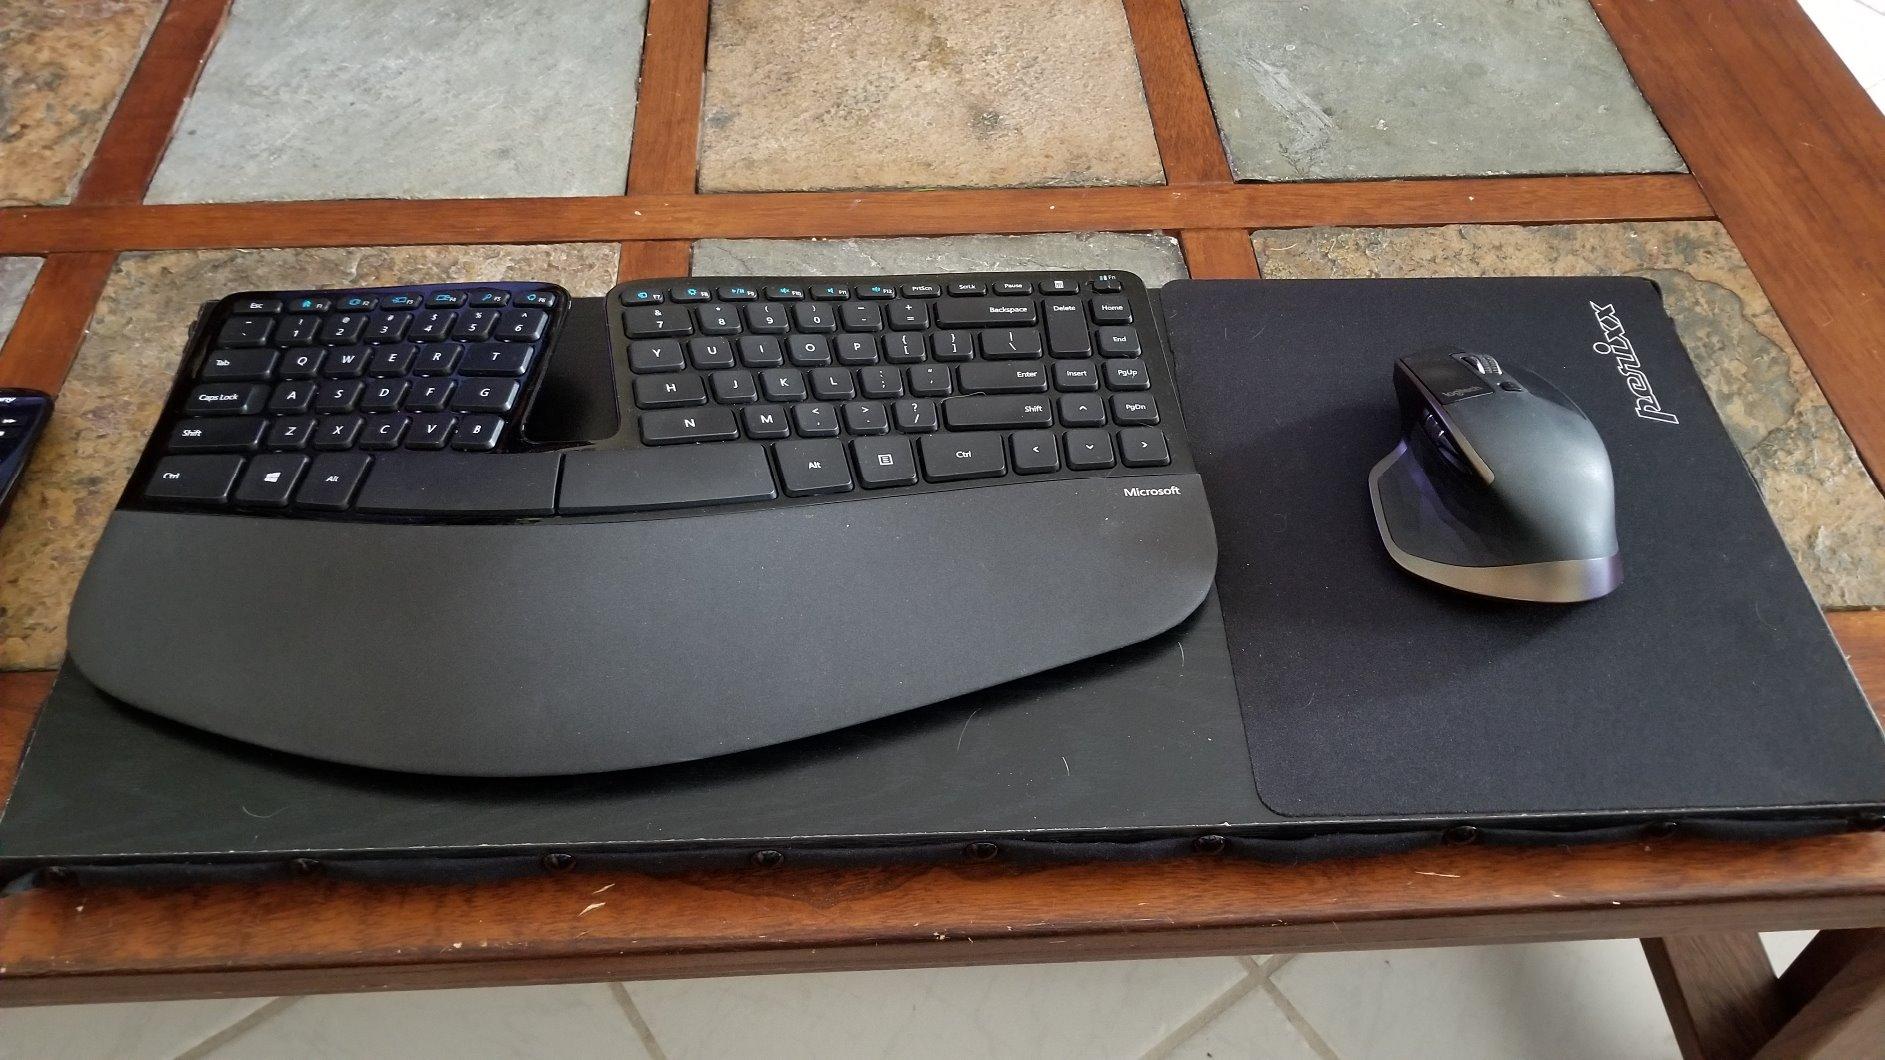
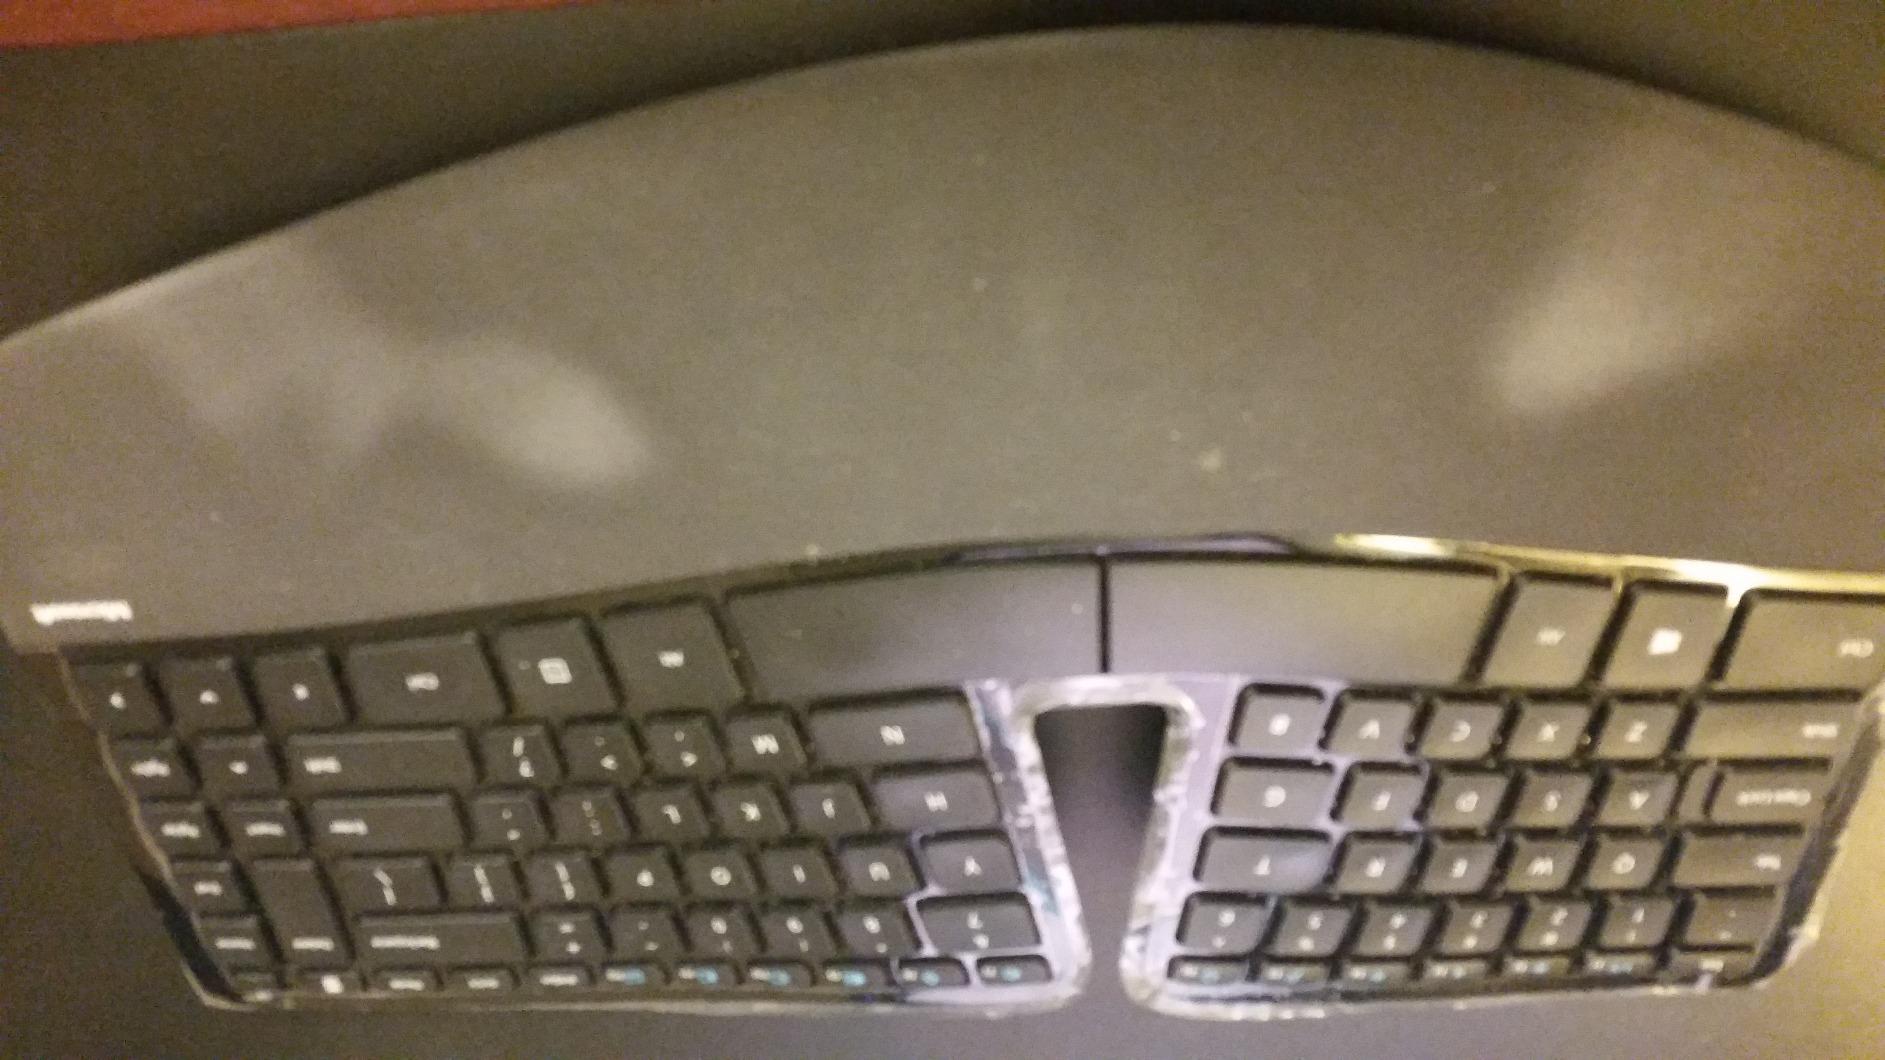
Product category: keyboard
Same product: yes